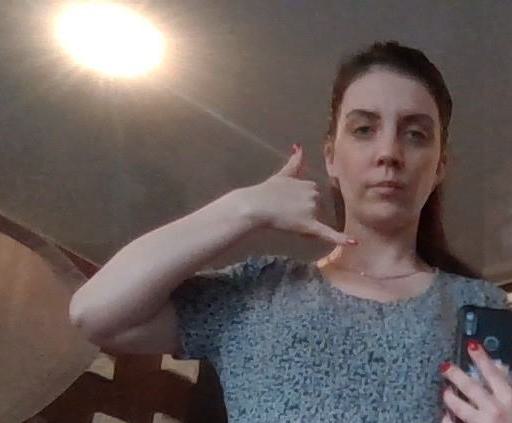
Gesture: call